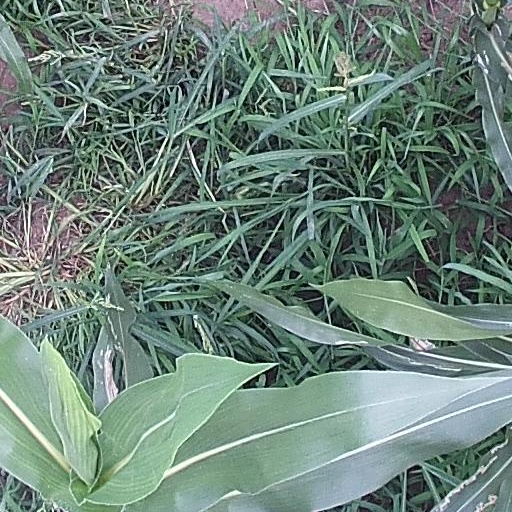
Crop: maize; corn